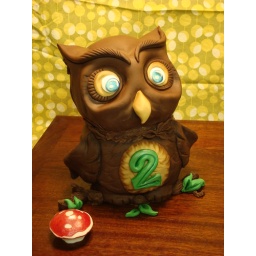
Body is Chocolate Chip cookie cake with vanilla buttercream, head is pumpkin spice cake with caramel brown sugar buttercream, covered in chocolate choco-pan